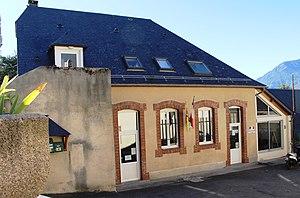
Mairie de Vier-Bordes (Hautes-Pyrénées)
Vier-Bordes est une commune française située dans le département des Hautes-Pyrénées, en région Occitanie.